William Vincent (priest)

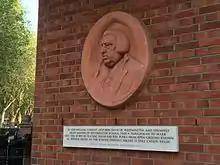
Terracotta plaque of William Vincent installed in Vincent Square in 2010

Vincent died at Islip on 21 December 1815, and was buried in St Benedict's Chapel, Westminster Abbey, on 29 December 1815. His monument, between those of South and Busby, bears a Latin inscription composed by himself. In 1771 he married Hannah, fourth daughter of George Wyatt, chief clerk of the vote office, House of Commons. She died on 17 February 1807, leaving children. There is a mural tablet to her with an inscription by her husband in the north transept of the abbey.